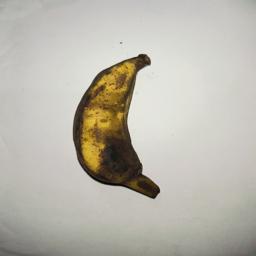
Banana variety: Bangla Kola